Question: Please indicate a possible affordance area of the banana that can be used for eating
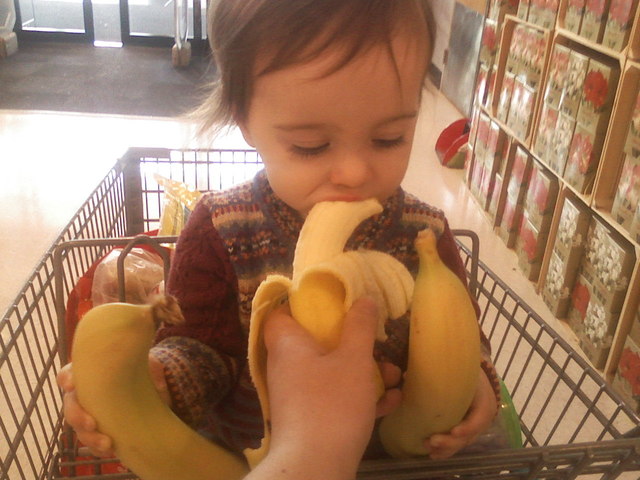
Answer: [85.5, 311, 244.5, 470]